Michael the Brave

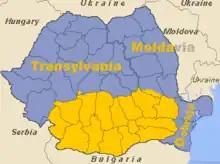
Map of Wallachia (yellow) over modern-day Romania (blue and yellow).

Michael the Brave then left for Prague, seeking audience with Emperor Rudolf II; however, the emperor refused to allow him audience. But General Giorgio Basta's governance of Transylvania faced significant opposition from the Hungarian nobility, leading to the reinstallation of Sigismund Báthory, who turned his back on Emperor Rudolf II and declared submission to the Polish–Lithuanian Commonwealth after receiving substantial military support. This led to Emperor Rudolf II accepting Michael the Brave's audience and providing him with 100,000 florins to rebuild his army. Meanwhile, forces loyal to Michael in Wallachia led by his son, Nicolae Pătrașcu, drove Simion Movilă out of Moldavia and prepared to reenter Transylvania. Michael the Brave, allied with Giorgio Basta, defeated the Hungarian army at the Battle of Guruslău. A few days later Basta, who sought to control Transylvania himself, assassinated Michael by order of the Habsburg Emperor Rudolf II.